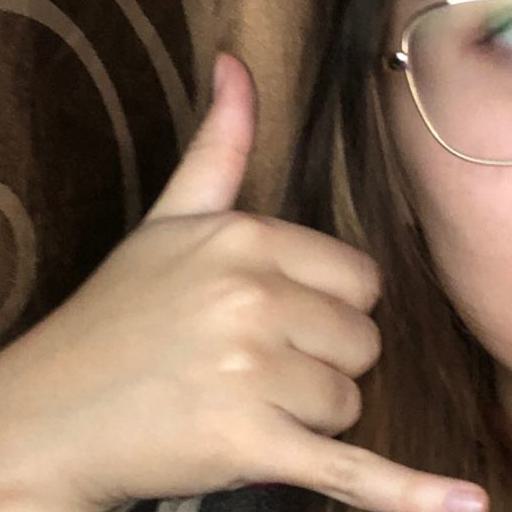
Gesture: call